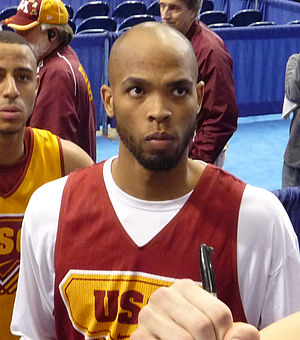
Taj Gibson
Taj Gibson er en amerikansk basketballspiller, der spiller for Chicago Bulls. På banen spiller han Power Forward.